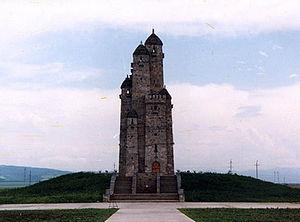
Nazran est une ville de la république d'Ingouchie, dans la sud de la Russie. Sa population s'élevait à 105 823 habitants en 2014.